Nadège Lacroix

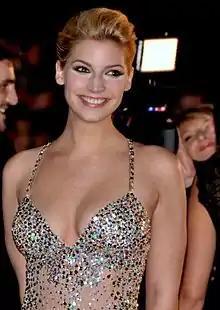
Nadège Lacroix at the NRJ Music Awards, 2013

Nadège Lacroix (born 30 June 1986) is a Swiss actress, television personality. She became famous thanks to a French reality show, Secret Story. She starred in the "Sous le soleil de Saint-Tropez" and the scripted television drama series, "Hollywood Girls : Une nouvelle vie en Californie".